Marie Renard

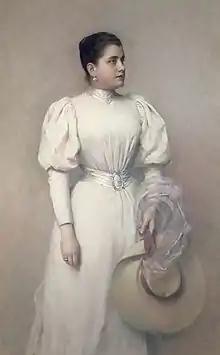

Marie Renard (8 January 1864 – 19 October 1939) was an Austrian operatic mezzo-soprano, later soprano.